Fisheries in the Philippines

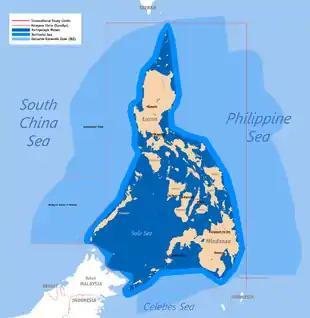
Territorial waters and exclusive economic zone of the Philippines

The Philippines is an archipelagic state whose over 7,000 islands with their large coastal population are surrounded by waters including of exclusive economic zone and of territorial sea, of which is on continental shelf of deep or less, and is coral reefs. The total coastline extends . Inland waters include of swamplands ( freshwater, brackish), of lakes, of rivers, and of reservoirs.